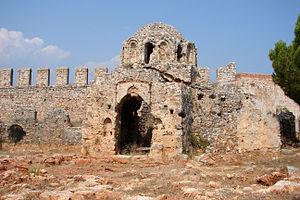
Alanya, anciennement nommé Alaiye, est une ville balnéaire et un district de la Province d'Antalya dans la région méditerranéenne de la Turquie, à 166 km à l'est de la ville d'Antalya. Sur la côte sud de la Turquie, le district a une superficie de 1 598,51 km² et 248 286 habitants.